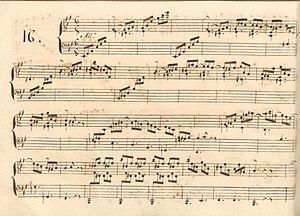
La sonate K. 403, telle qu'elle se présente dans le manuscrit de Parme, volume XI no. 16.
La sonate K. 403 en mi majeur est une œuvre pour clavier du compositeur italien Domenico Scarlatti.